Grzegorz Rasiak

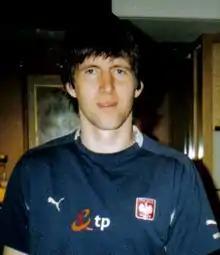
Rasiak with the Poland national team in August 2007

Rasiak made his international debut for Poland on 10 February 2002 in a friendly match with Faroe Islands under manager Jerzy Engel. He then had to wait a year before his next international appearance under Paweł Janas, before becoming a regular in the Polish team.